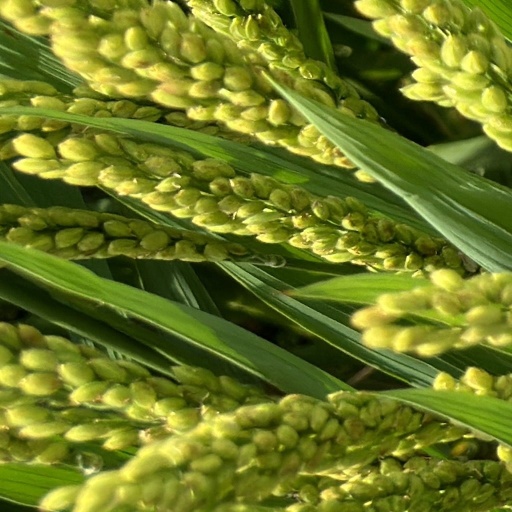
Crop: rice